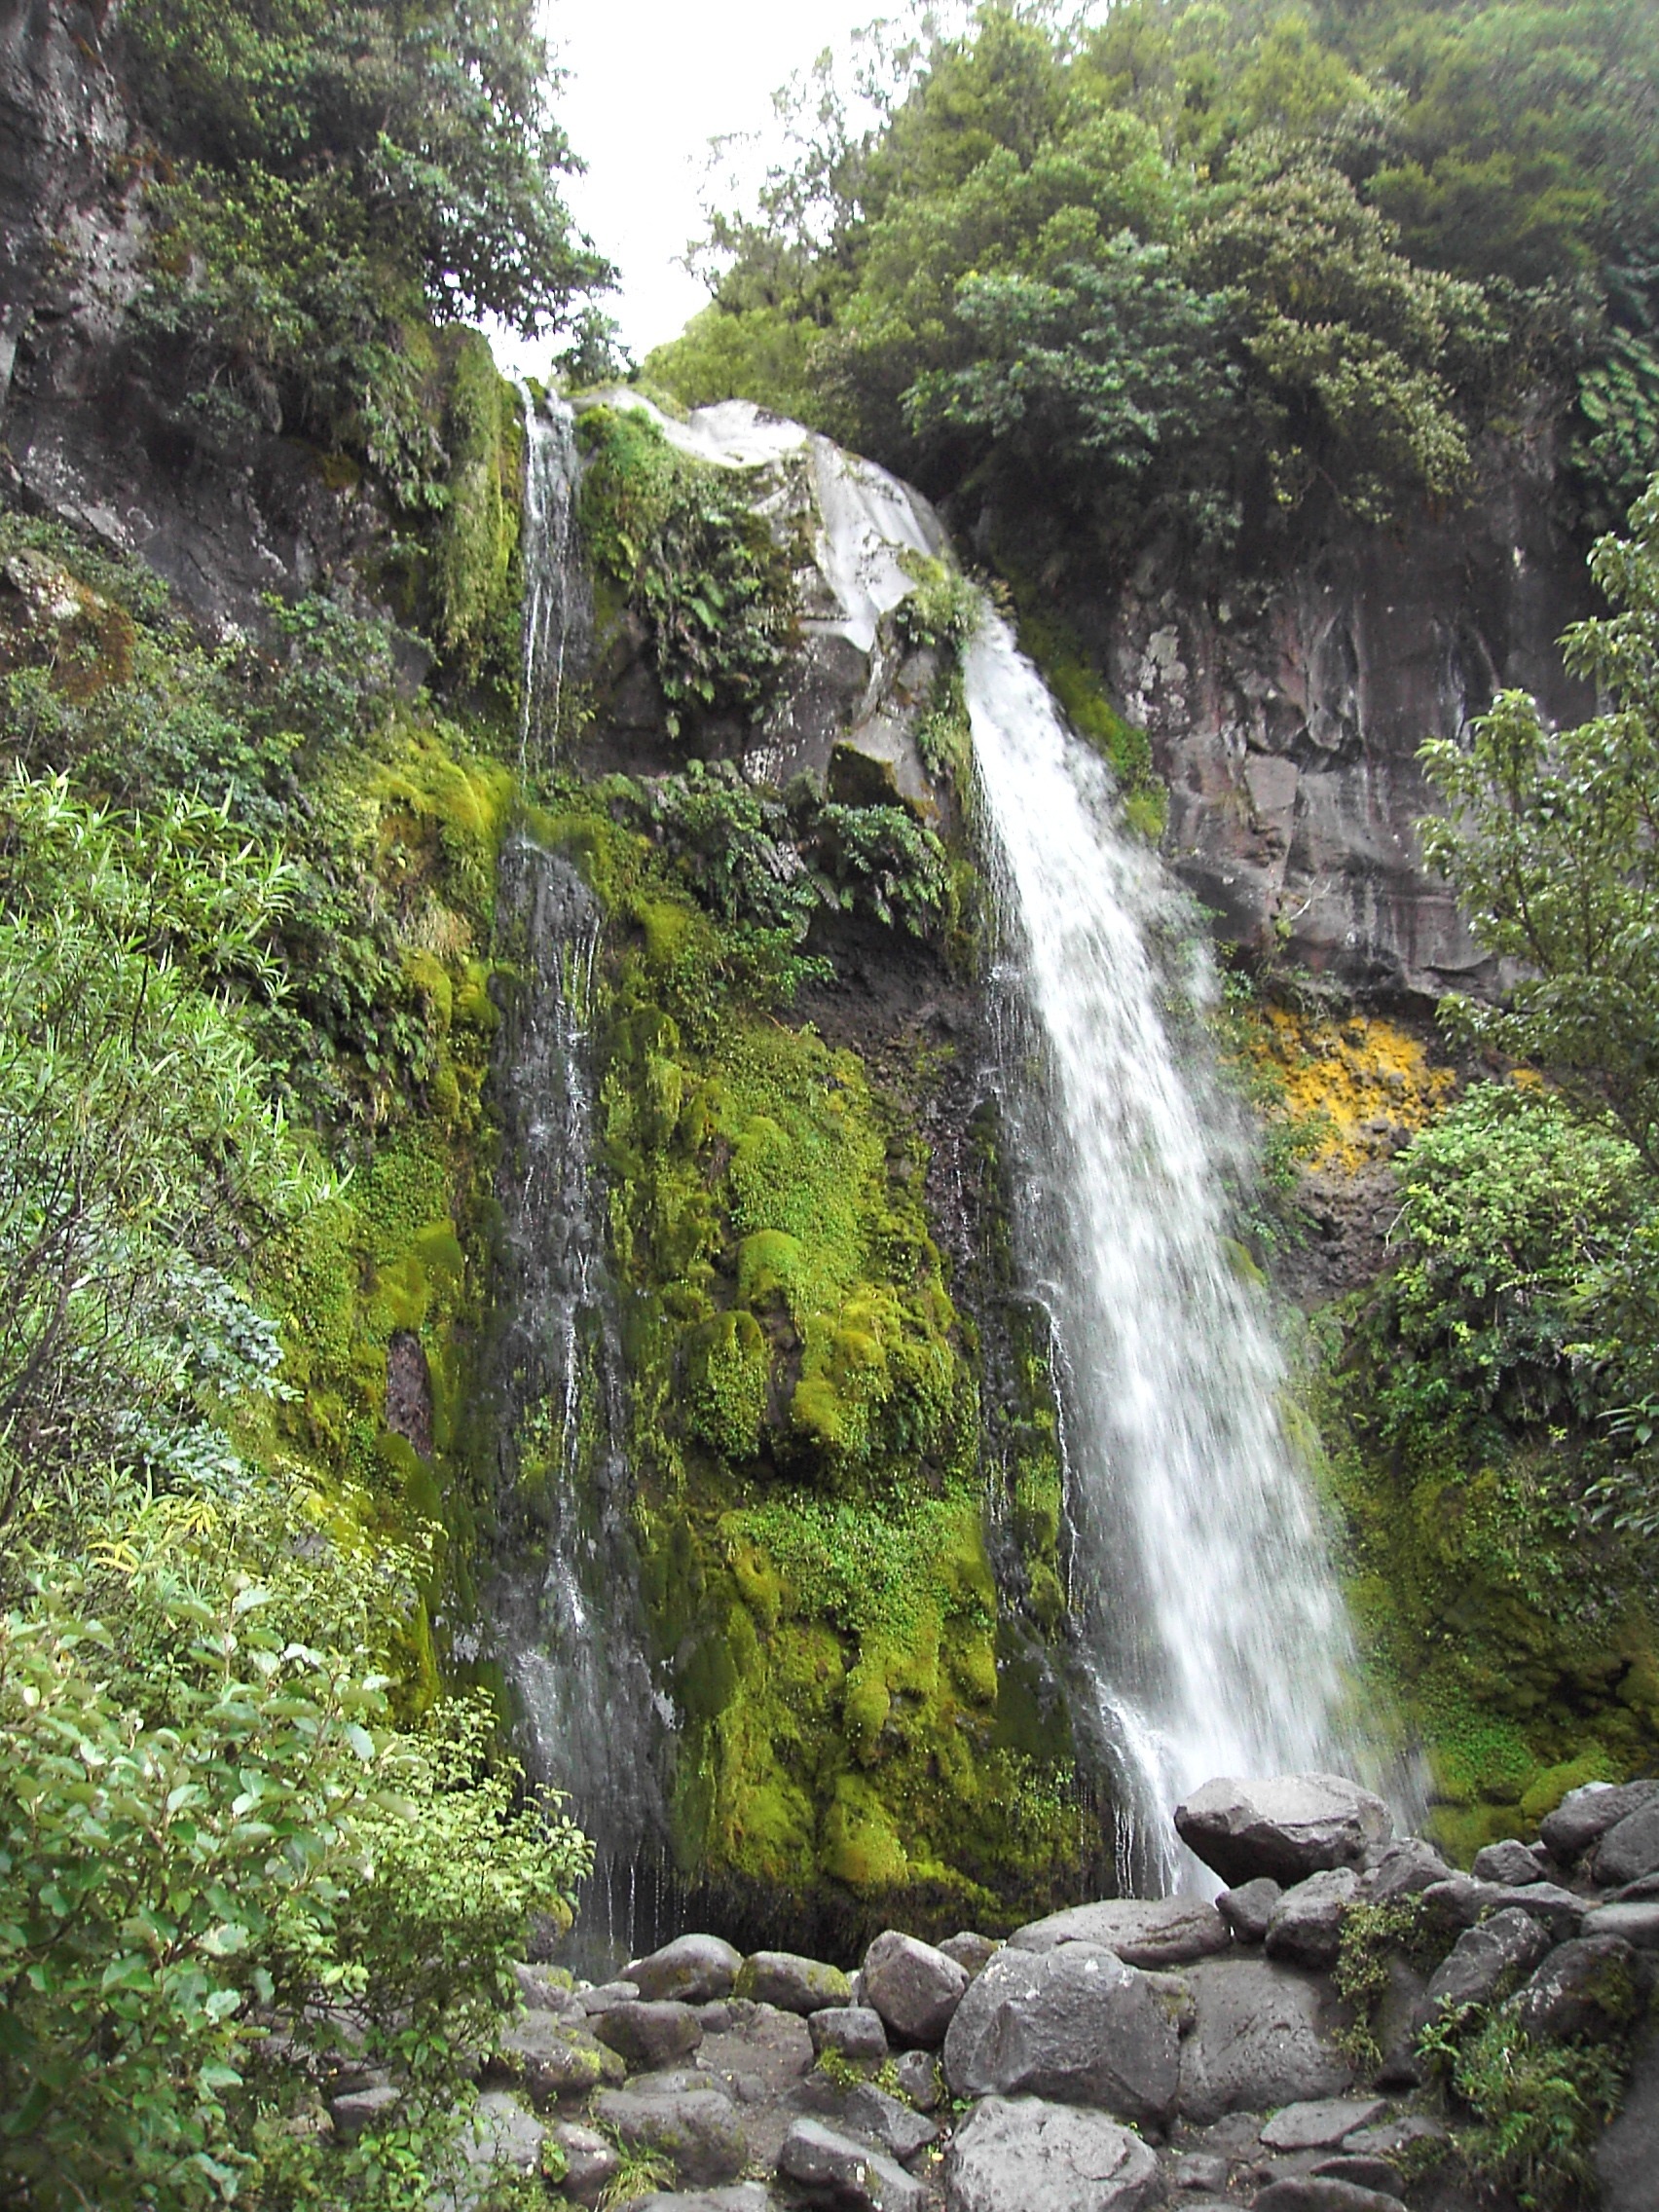
landscape, water, nature, rock, waterfall, stream, body of water, australia, rainforest, ravine, wasserfall, water feature, watercourse, tasmania, geological phenomenon